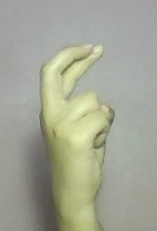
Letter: zay